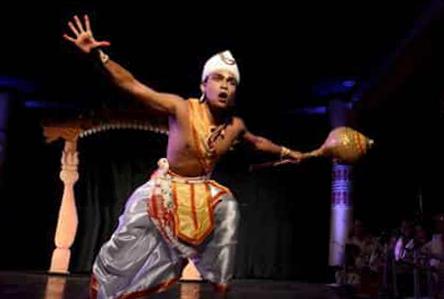
Dance form: sattriya